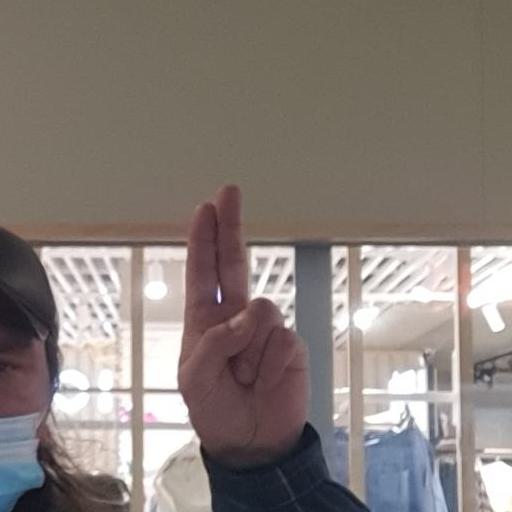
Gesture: two_up